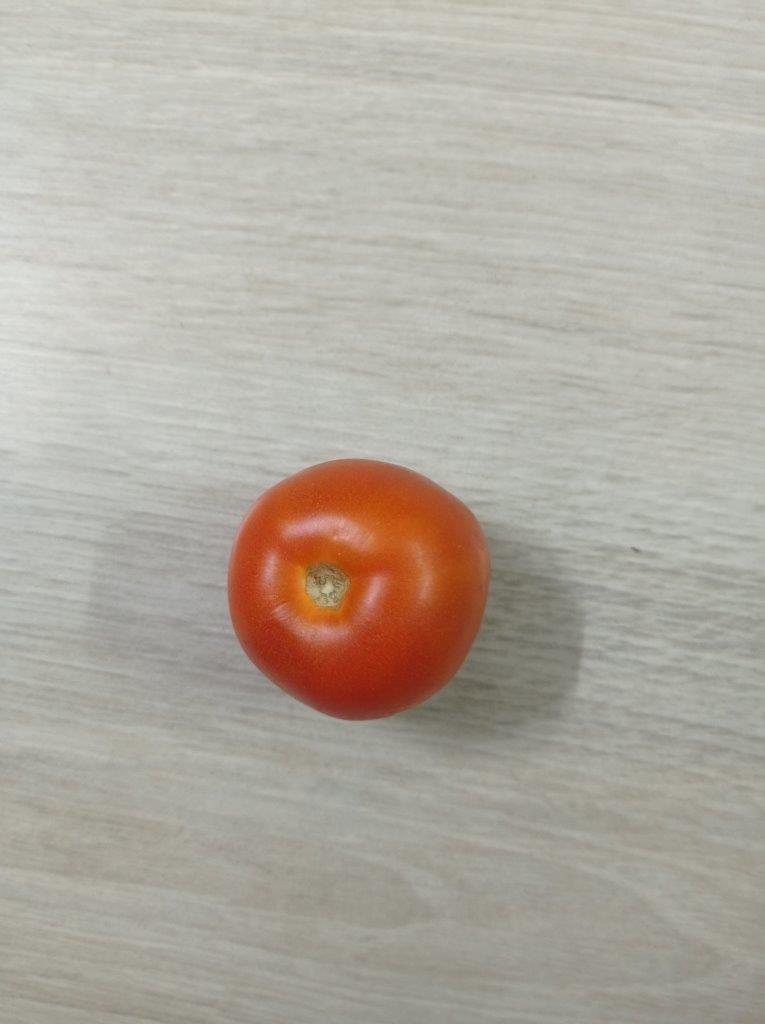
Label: Fresh